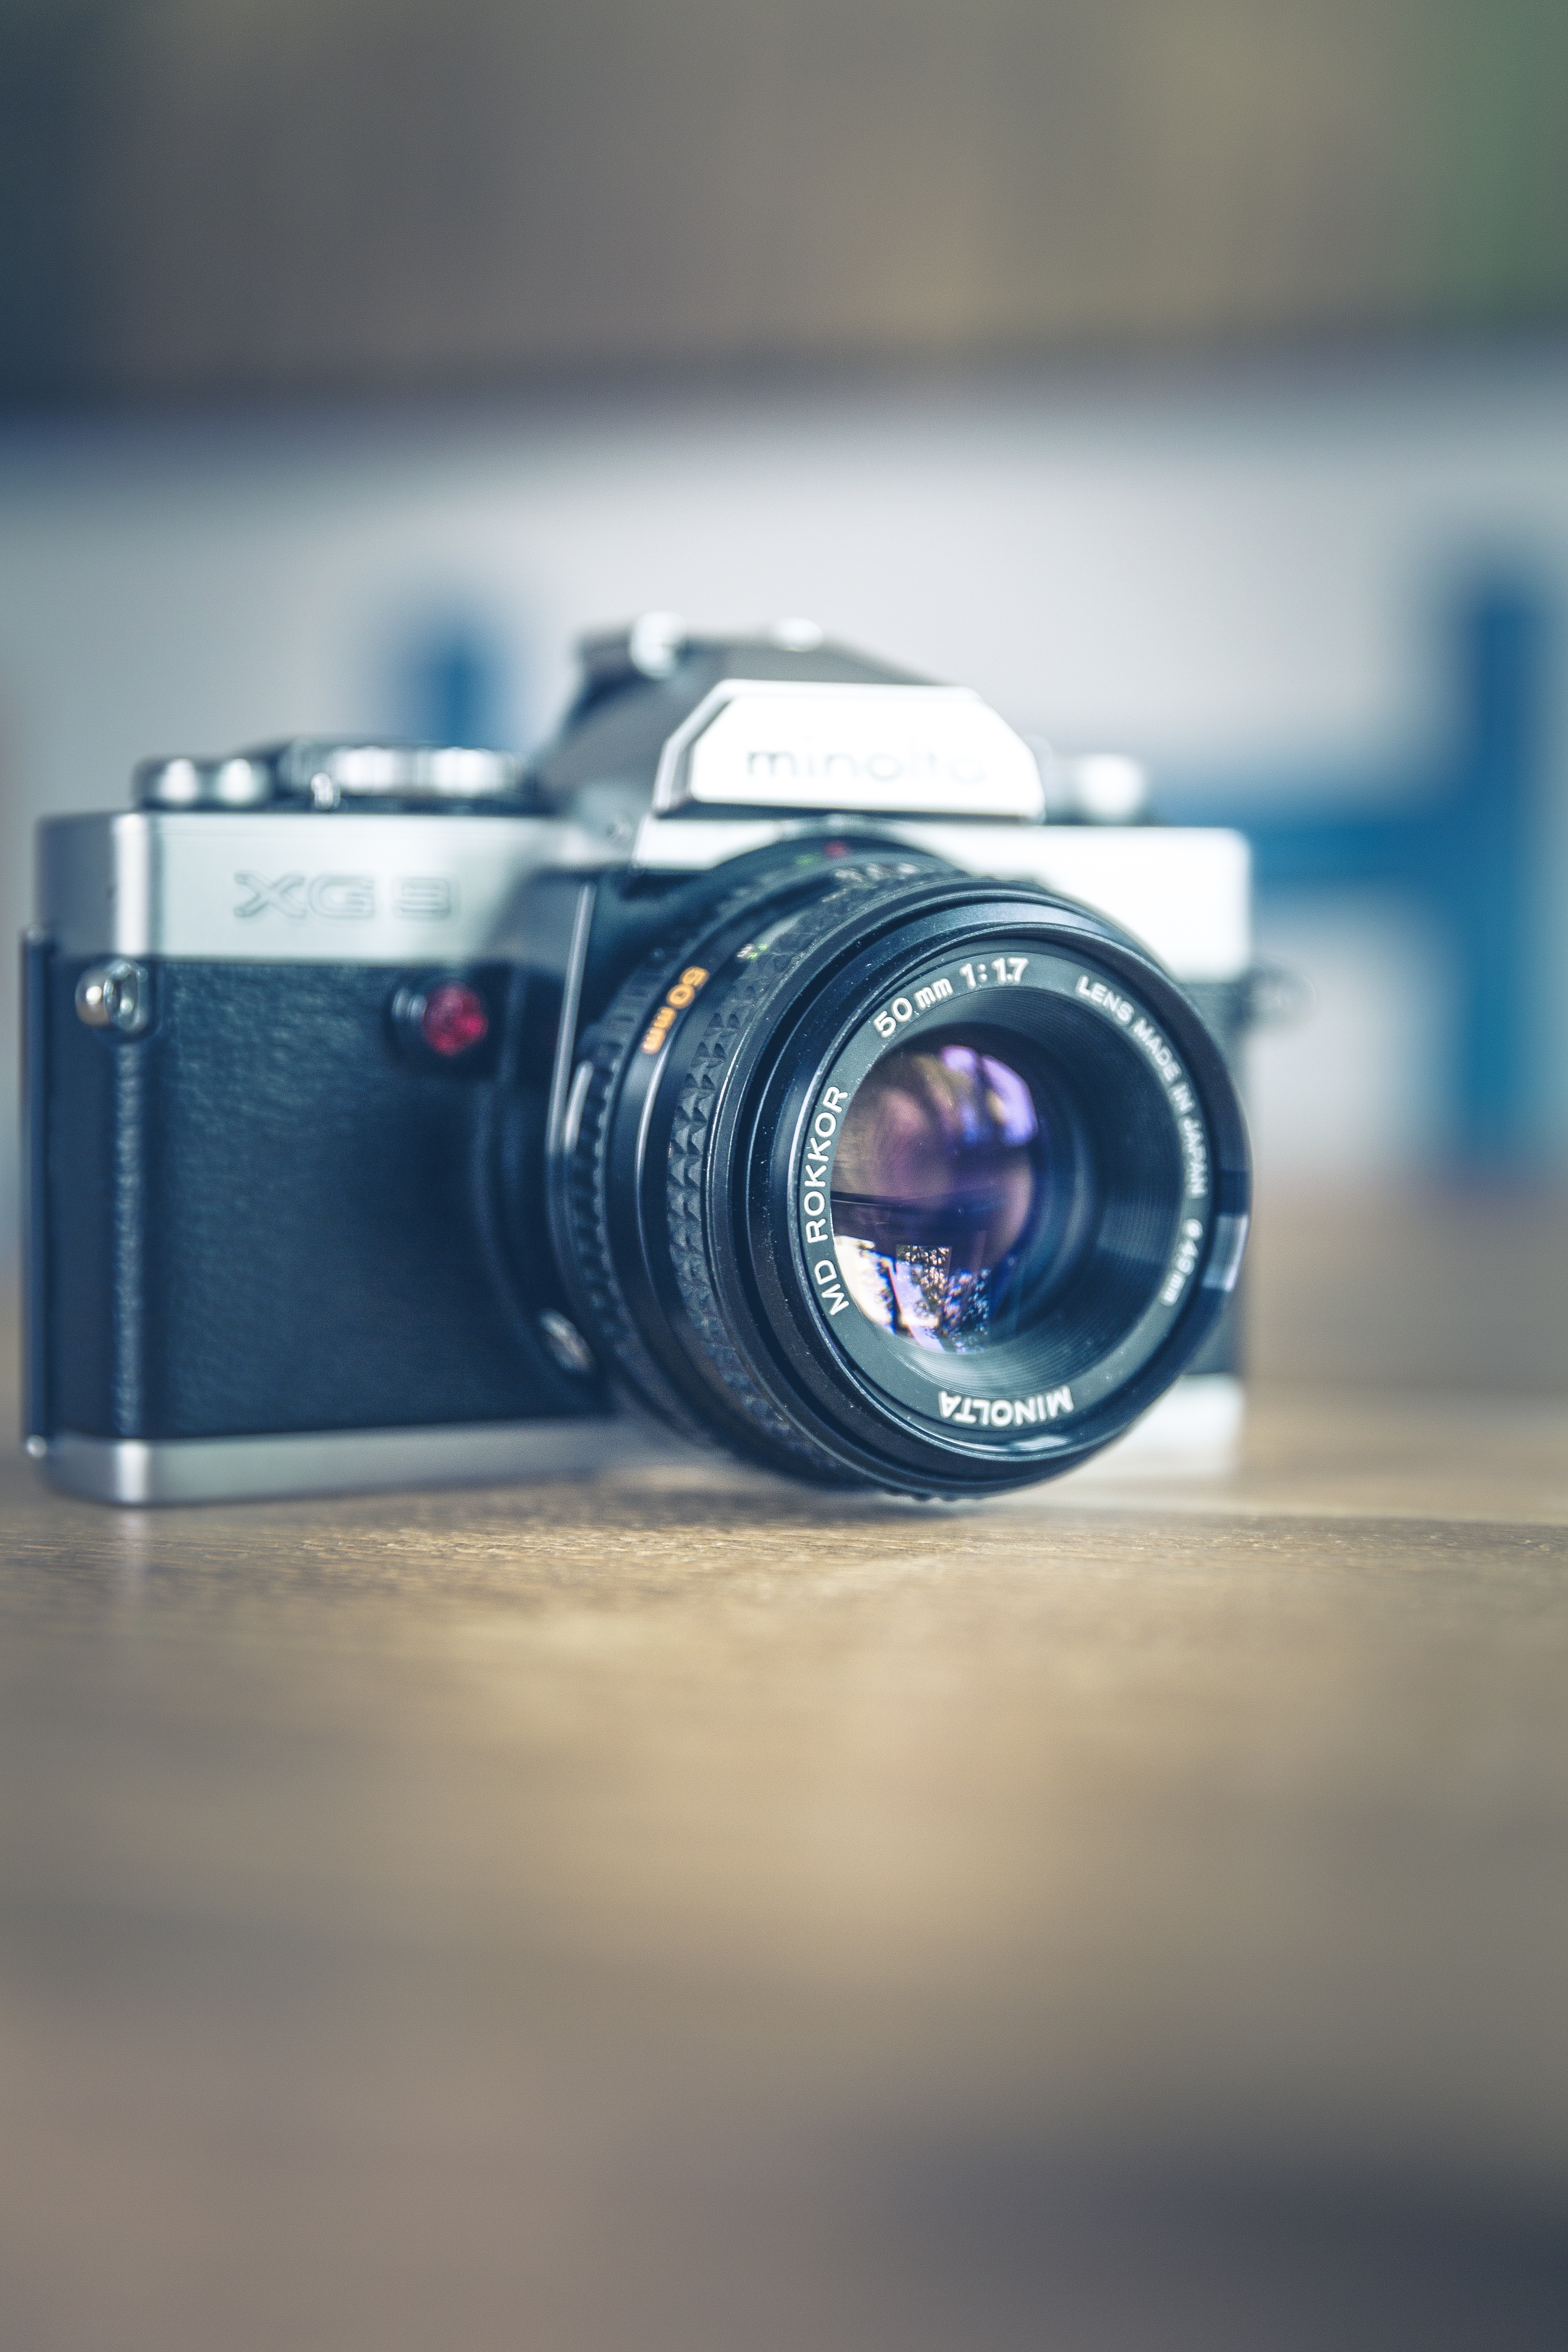
creative, light, technology, camera, photography, vintage, photographer, antique, retro, urban, film, photo, analog, lens, equipment, metal, desktop, office, blue, professional, black, shutter, hipster, close up, designer, reflex camera, free, digital camera, chrome, focus, background, design, 35mm, engine, photograph, media, zoom, freelancer, style, revival, classic, contemporary, body, electric, camera lens, rangefinder, aperture, elegance, hip, optical, wide angle, individuality, working together, manually, used look, photo pos trunc, take silver, a picture, digital slr, single lens reflex camera, cameras optics, mirrorless interchangeable lens camera